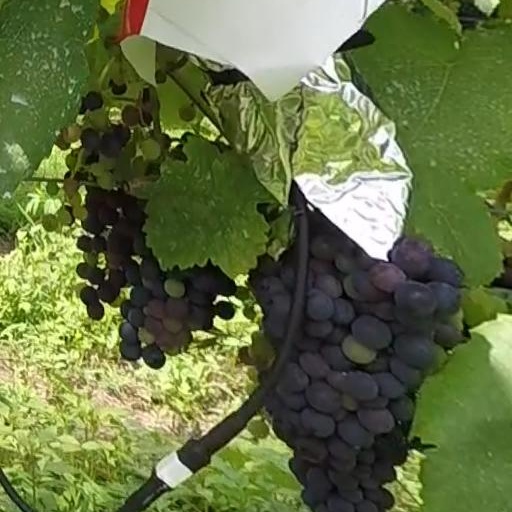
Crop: grape